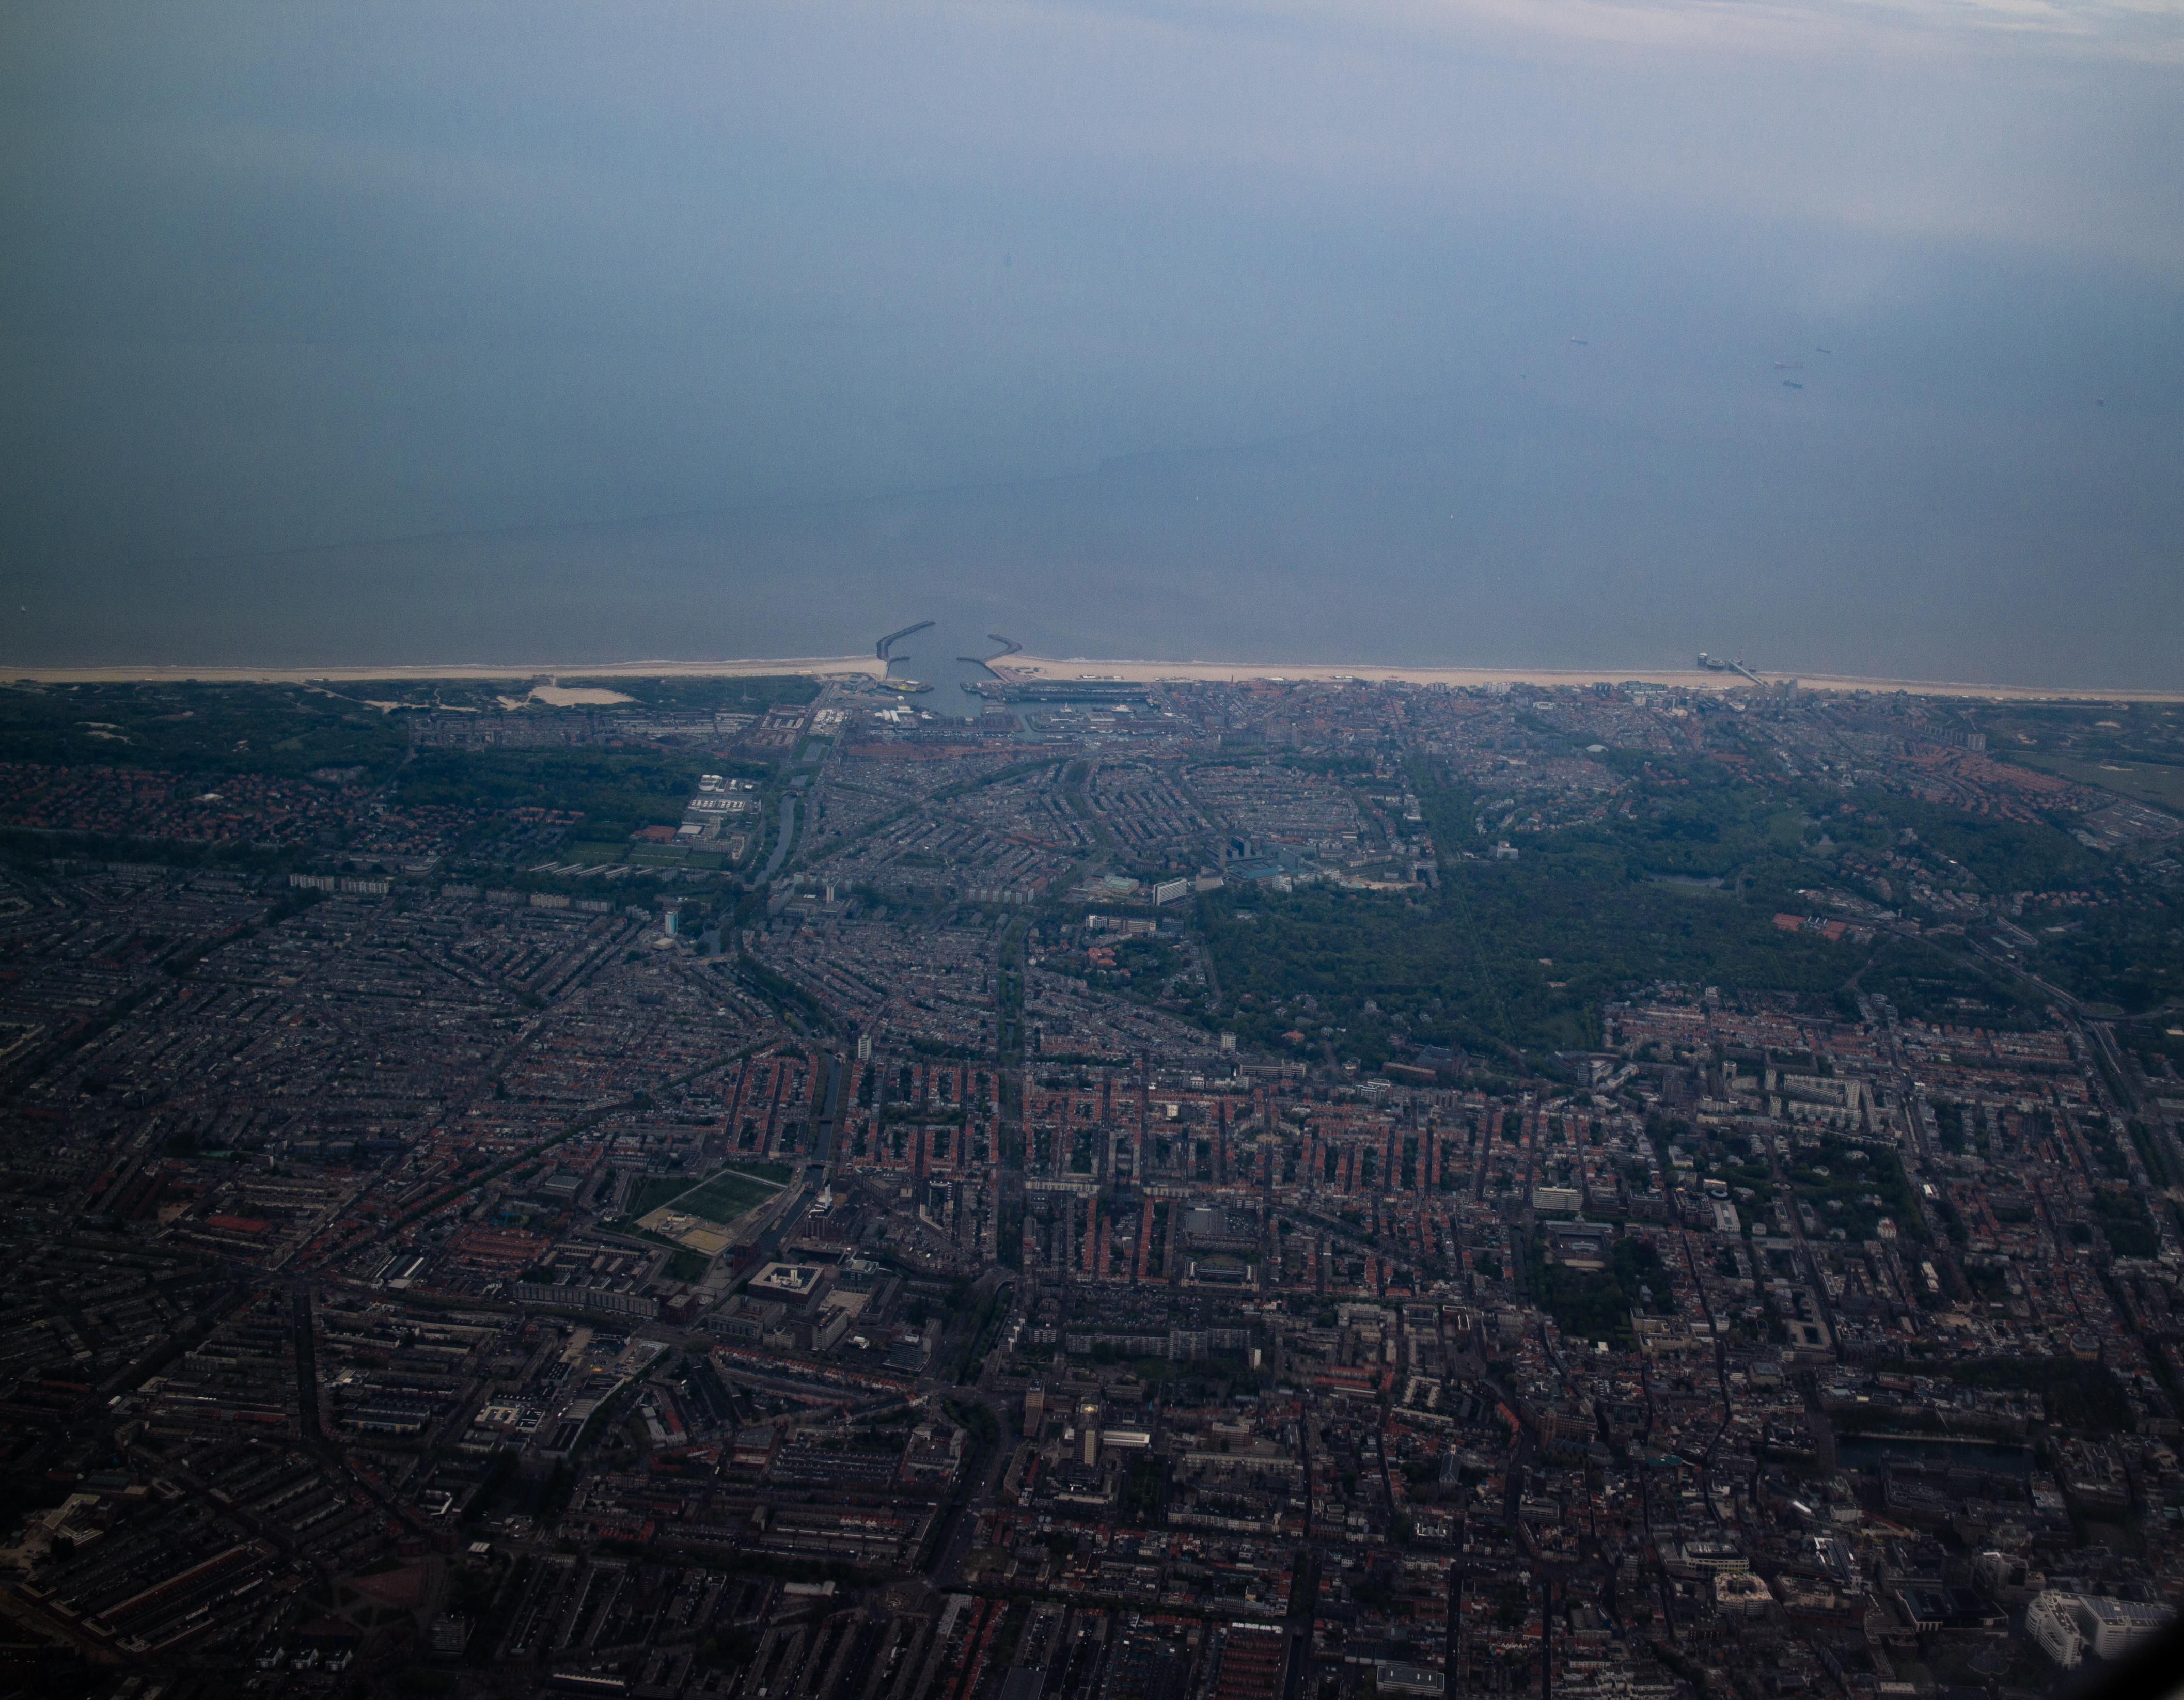
beach, sea, coast, horizon, cloud, sky, skyline, photography, morning, shore, dawn, city, skyscraper, cityscape, panorama, plane, dusk, evening, flight, haze, harbor, port, aerial, north, nederland, hague, binnenhof, strand, scheveningen, denhaag, haye, zee, kurhaus, vredespaleis, vissershaven, spui, paleis, westbroekpark, zuidholland, noordeinde, didyphotography, bird's eye view, aerial photography, atmospheric phenomenon, atmosphere of earth